Amazon Echo

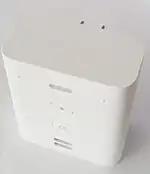
The Amazon Echo Flex

In May 2017, Amazon introduced the Echo Show, which features a tactile 7-inch liquid-crystal display screen that can be used for playing media, making video calls (5 MP front camera), and other features. The Echo Show was offered for purchase at a price of $229.99 on June 28, 2017, and was initially only available in the U.S.